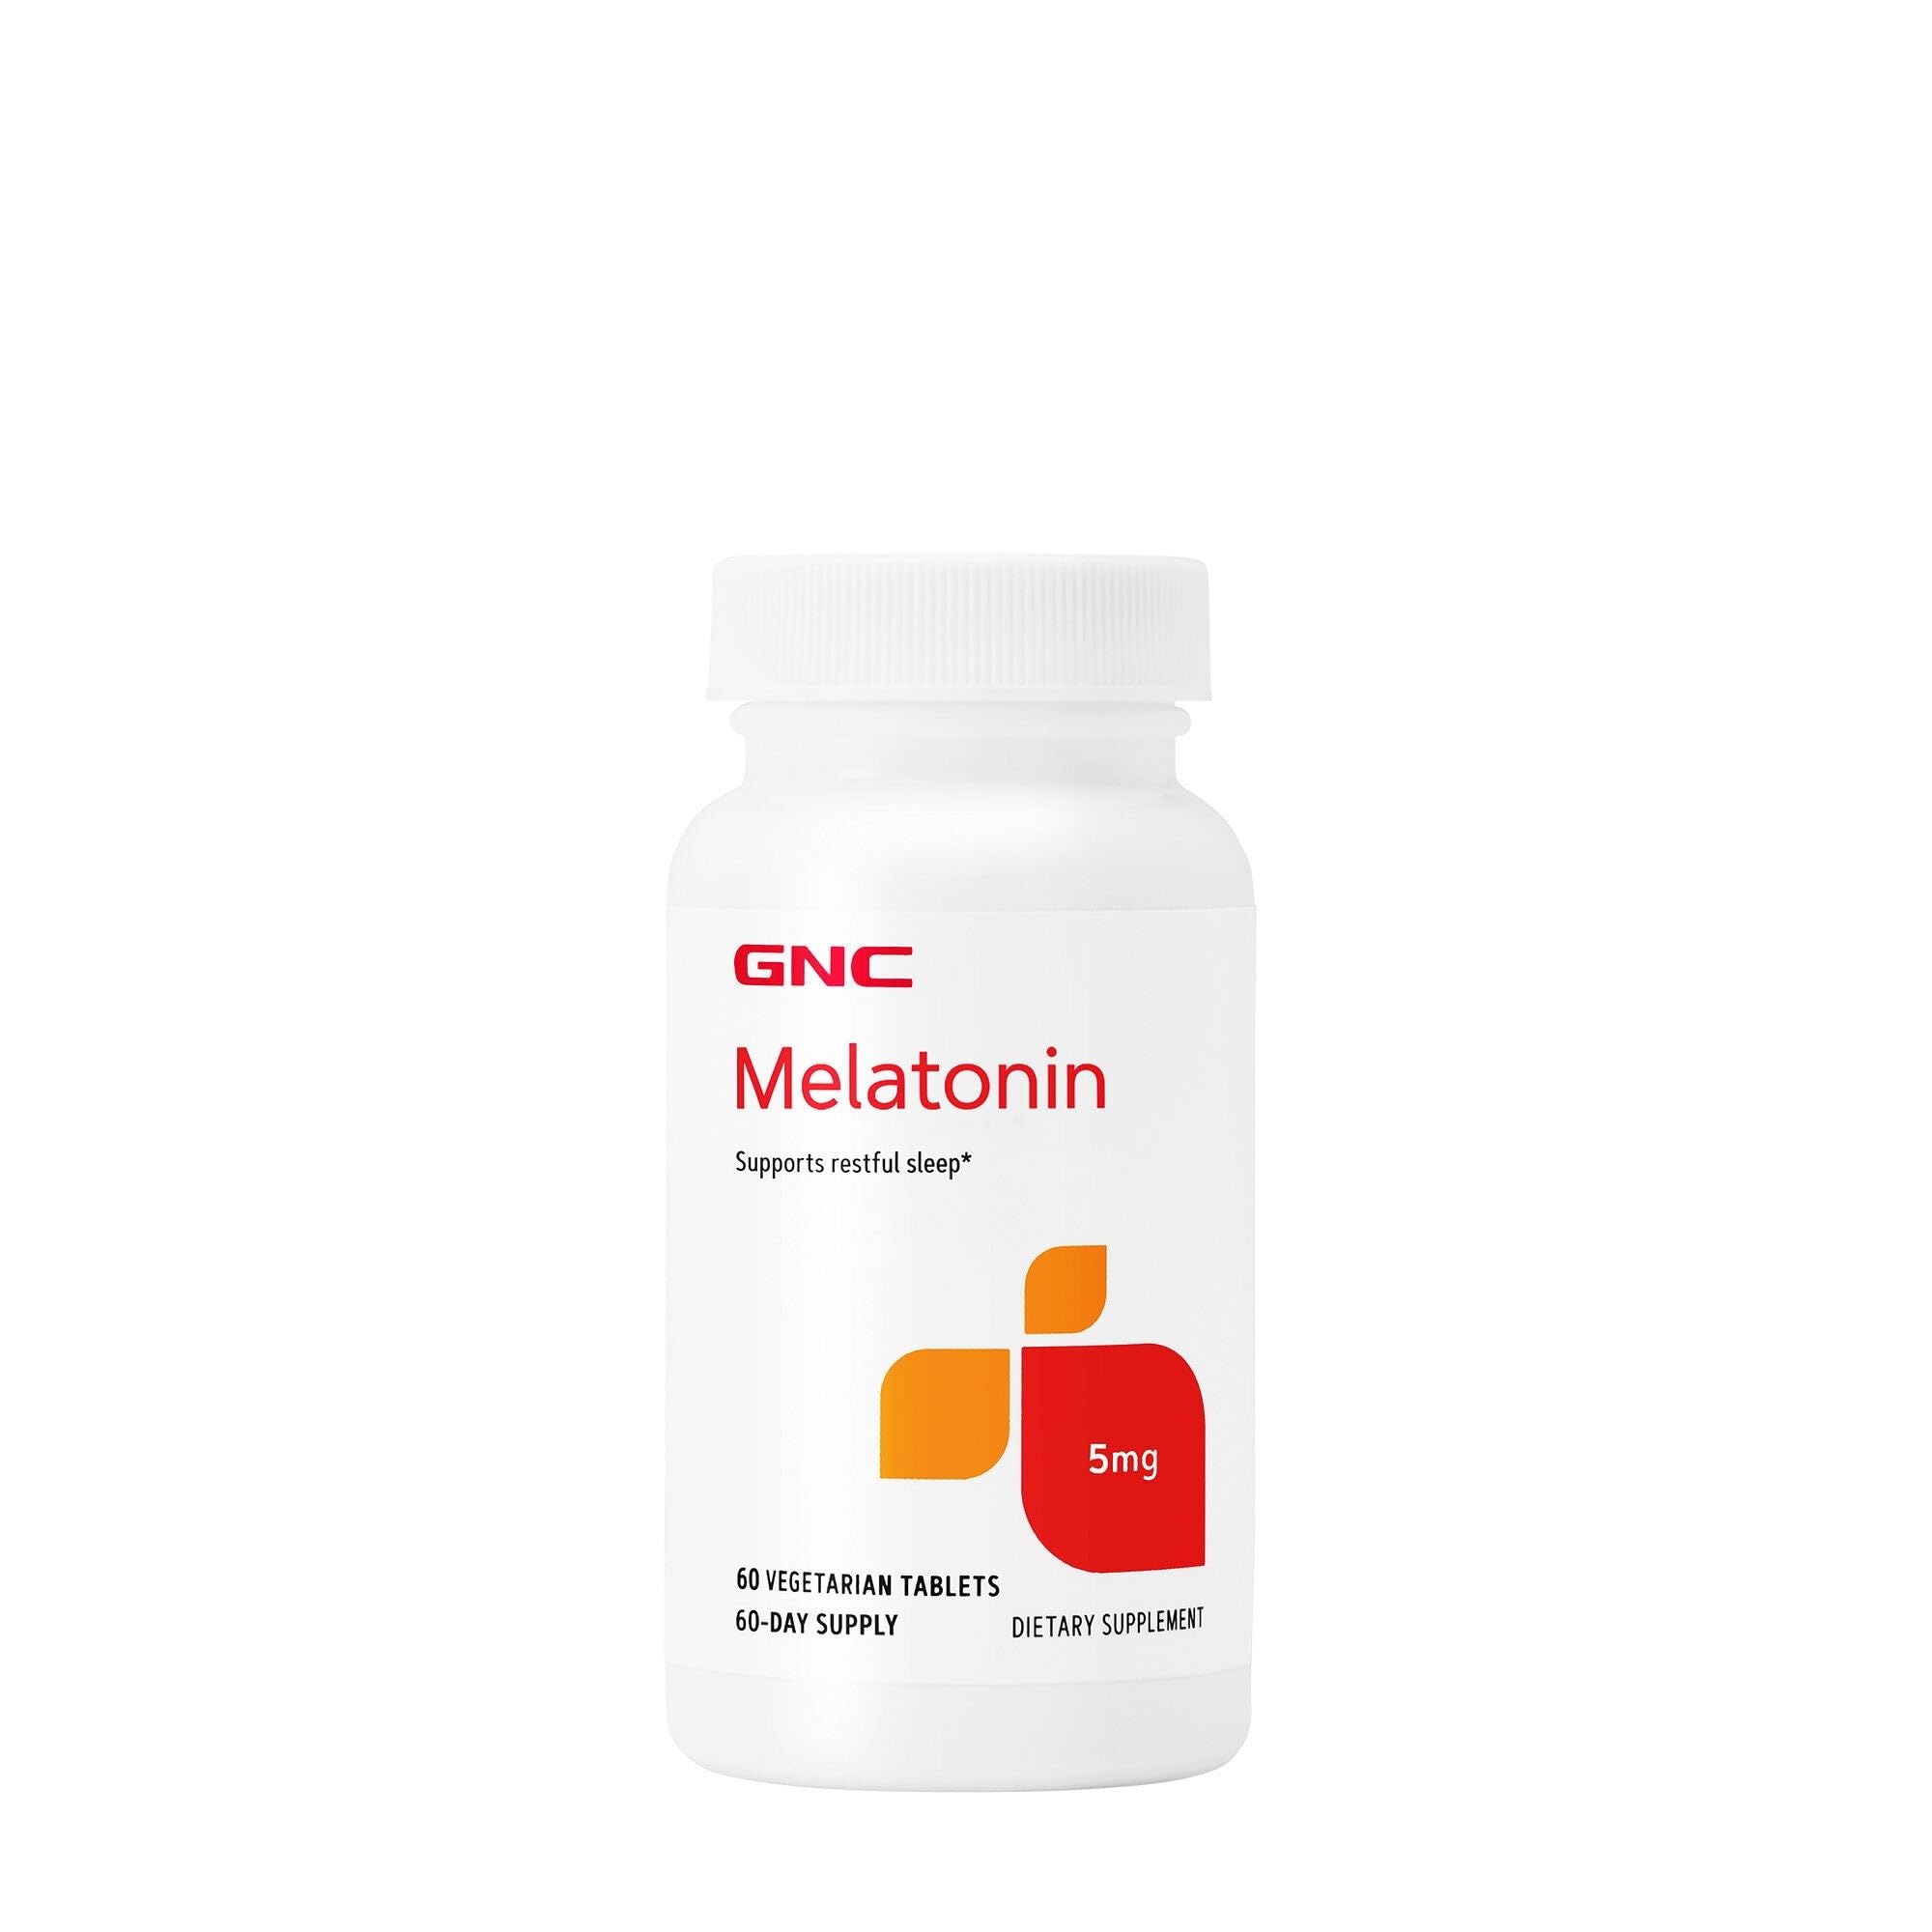
Item Name: GNC Melatonin 5mg | Supports Restful Sleep | 60 Tablets
Bullet Point 1: GNC Melatonin 5 MG: For a Restful Night's Sleep GNC Melatonin 5 MG is a supplement that offers a natural way to support restful sleep. Your body naturally produces this hormone in your pineal gland and creates less of this sleep-influencing substance during the day and more at night. Melatonin 5 MG for sleep may be beneficial if you have a sleep schedule that frequently changes. Contains 5mg of melatonin to support restful sleep
Bullet Point 2: Tablets feature ingredients acceptable for vegetarian use
Bullet Point 3: 60-DAY SUPPLY: Consistently support your sleep with a two-month supply
Bullet Point 4: EXPERT FORMULA: Scientifically-formulated to contain 5 mg melatonin with every convenient, vegetarian tablet
Product Description: GNC Melatonin 5 MG: For a Restful Night's Sleep GNC Melatonin 5 MG is a supplement that offers a natural way to support restful sleep. Your body naturally produces this hormone in your pineal gland and creates less of this sleep-influencing substance during the day and more at night. Melatonin 5 MG for sleep may be beneficial if you have a sleep schedule that frequently changes. Contains 5mg of melatonin to support restful sleep Tablets feature ingredients acceptable for vegetarian use These statements have not been evaluated by the Food & Drug Administration. This product is not intended to diagnose, treat, cure, or prevent any disease.
Value: 60.0
Unit: Count

Price: 20.99